John Rosenbaum

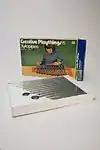
Xylopipes, designed by Rosenbaum for Creative Playthings,

After graduated from Cornell University in 1957, Rosenbaum moved to the San Francisco Bay Area in the early 1960s, where he contributed to the Harvard Project Physics textbooks. He was associated with the free school movement in the 1960s, and was a colleague of the educator Herbert Kohl, who described Rosenbaum's educational work in his book "The Open Classroom" and "Math, Writing & Games in the Open Classroom". He designed the Xylopipes xylophone children's toy for Creative Playthings.